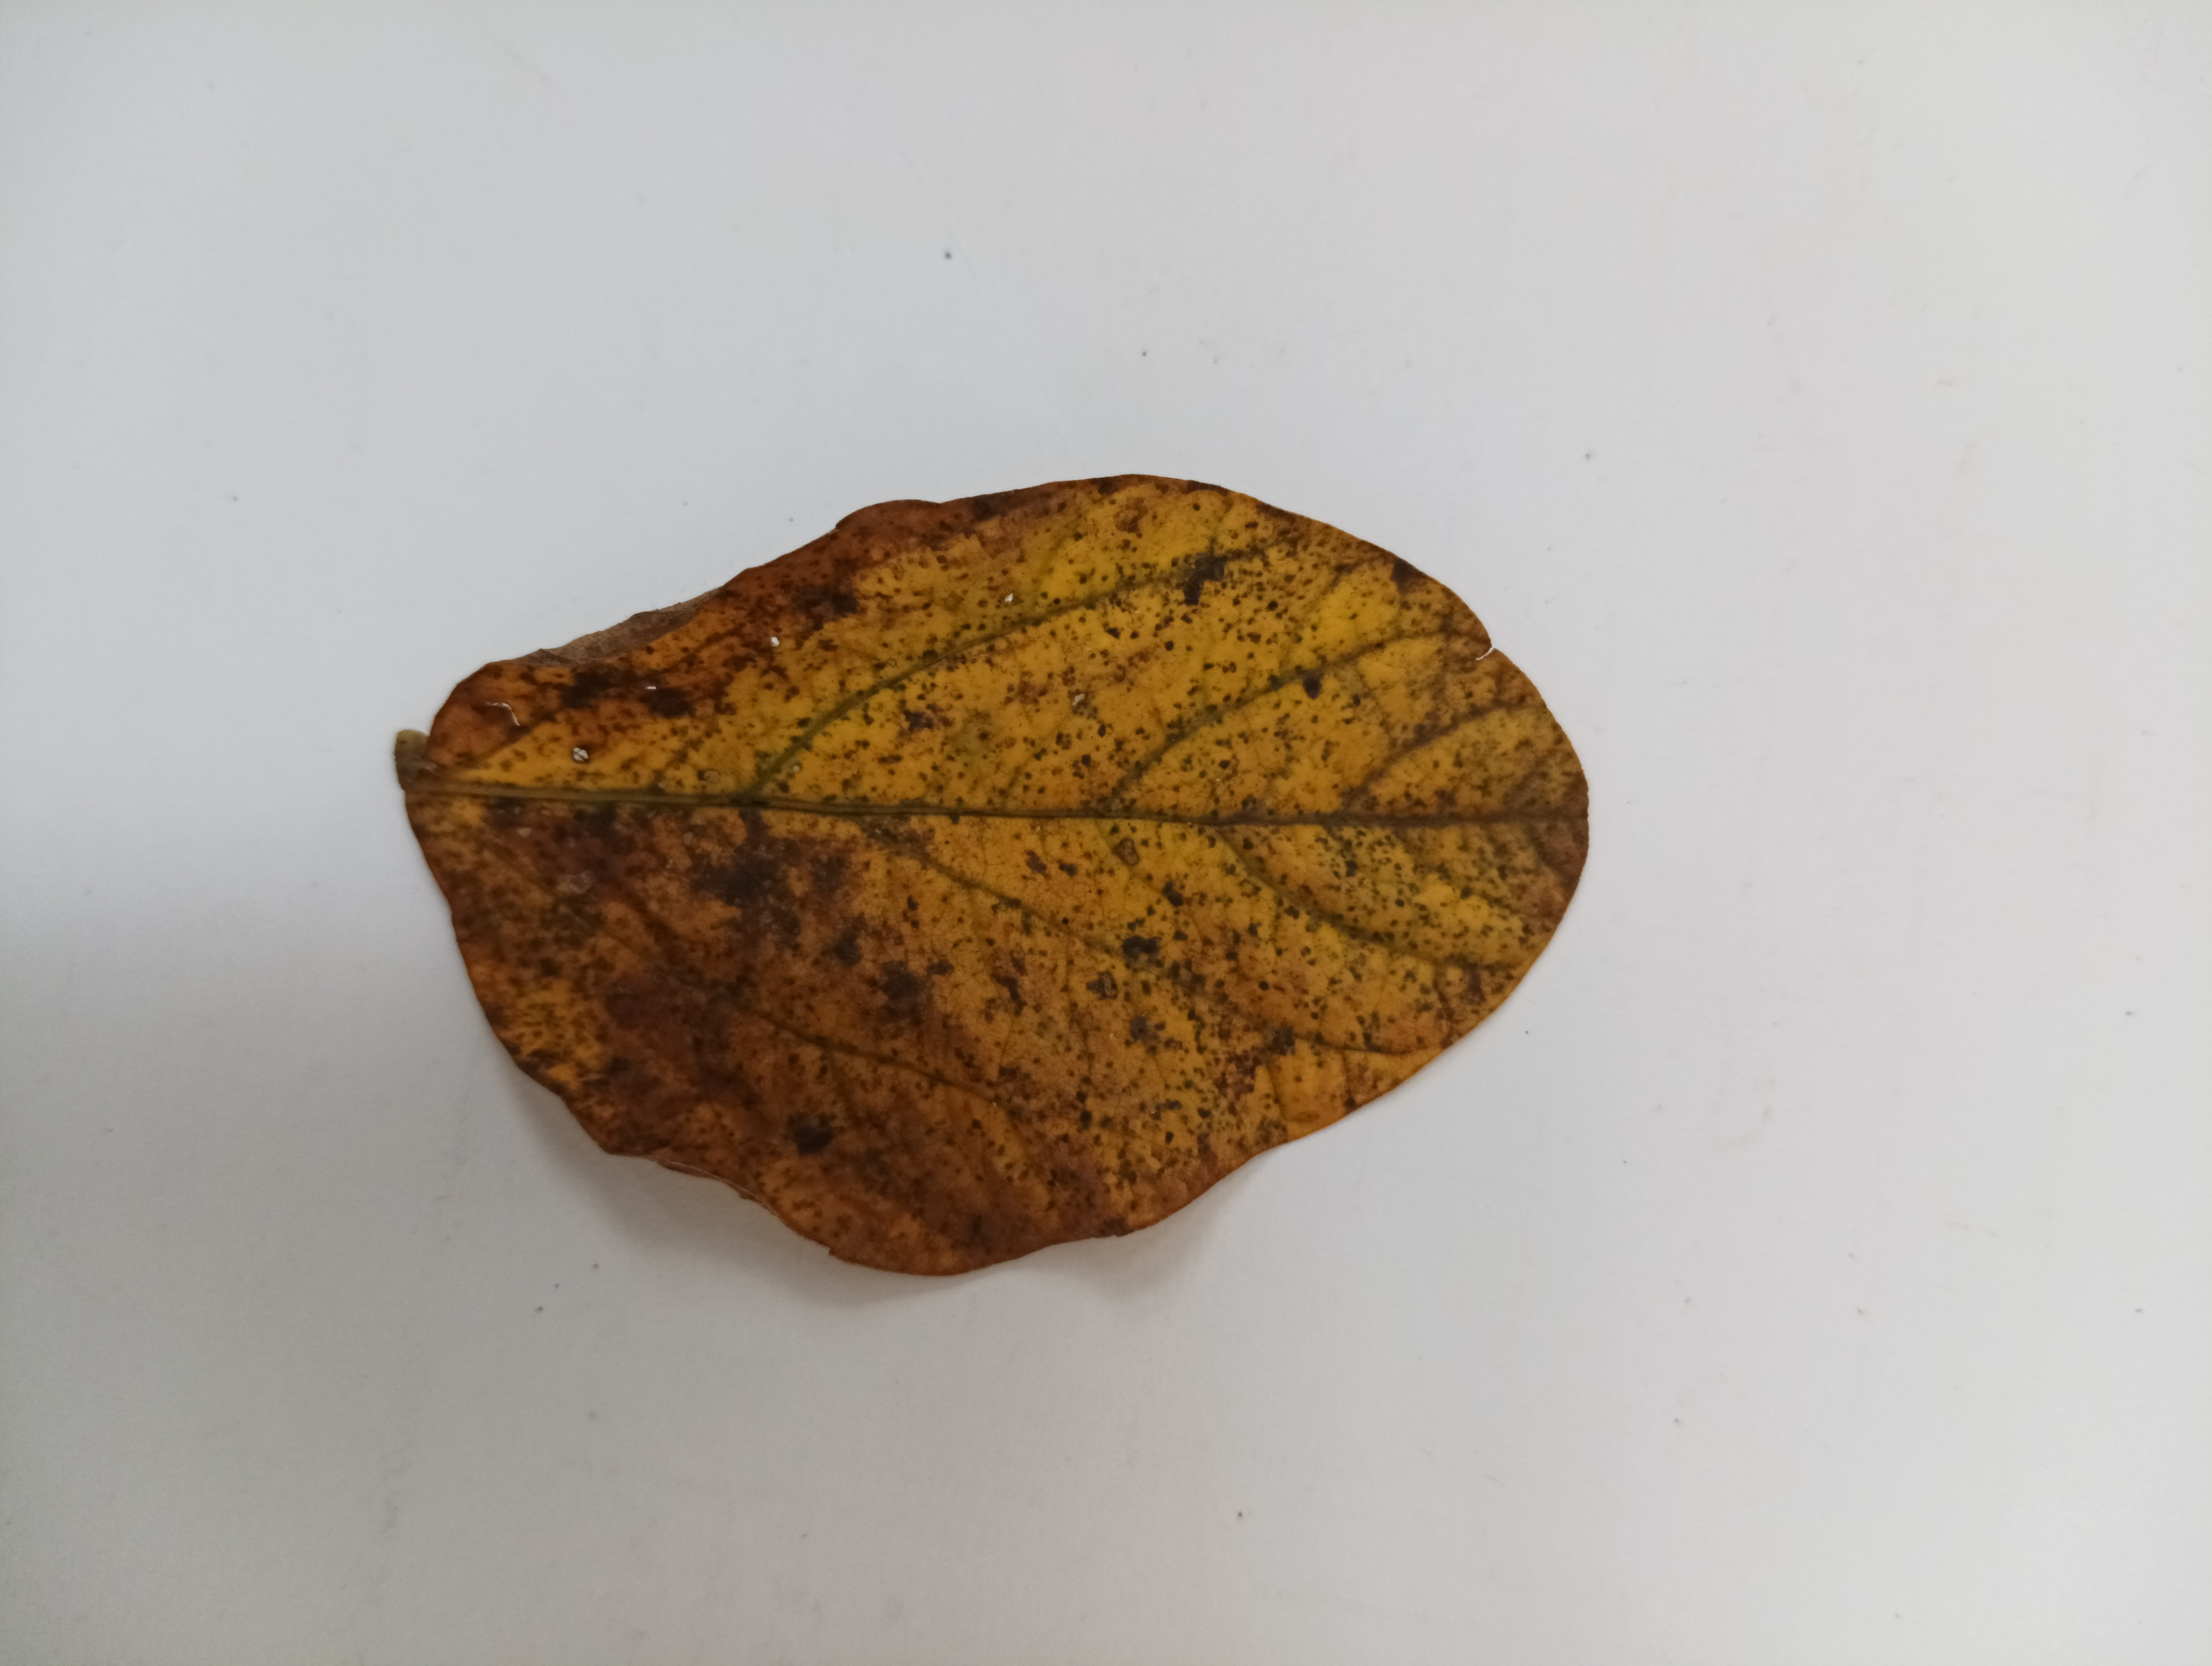
Label: Septoria_Brown_Spot